21st Street Co-op

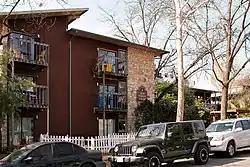
21st Street Co-op

The 21st Street Co-op is a student housing cooperative in Austin, Texas housing 100 residents. It is part of the College Houses co-op system.